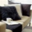
Label: couch